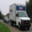
Label: truck